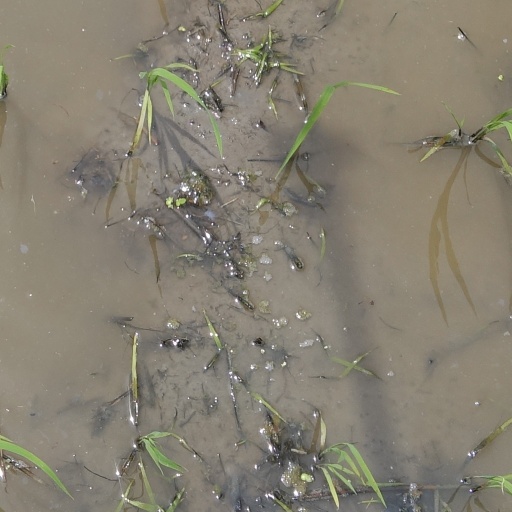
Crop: rice